Union station (TTC)

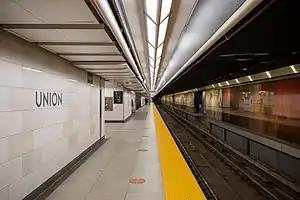
Union station Yonge-bound platform

Union is a subway station on Line 1 Yonge–University of the Toronto subway in Toronto, Ontario, Canada. It opened in 1954 as one of twelve original stations on the first phase of the Yonge line, the first rapid transit line in Canada. It was the southern terminus of the line until the opening of the University line in 1963, and is today the inflection point of the U-shaped line. Along with Spadina station and Queens Quay station, it is one of three stations open overnight to support late-night streetcar routes.